Bao Zheng

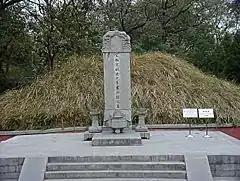
Bao Zheng's tomb in Luyang District, Hefei, Anhui, China.

The Bao Gong Cemetery was reconstructed next to the Bao Gong Temple in Hefei in the forested area of Anhui in 1985 and was completed in 1987 to preserve the remains of Bao Zheng and artifacts from the former tombs. The exact location of Bao Zheng and his family's remains however is unknown, known only to his descendants.